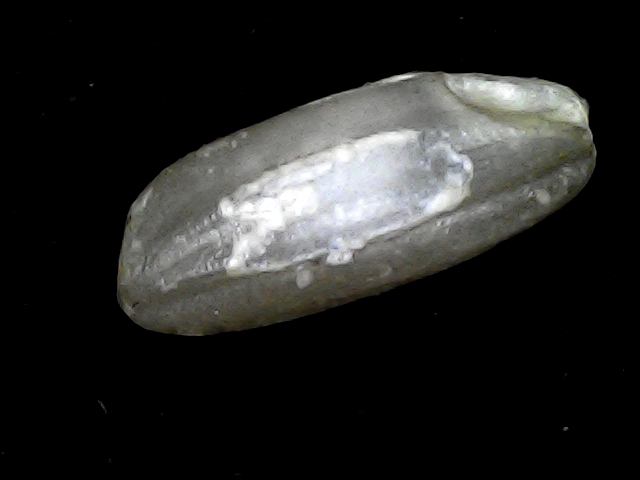
Rice variety: BD91